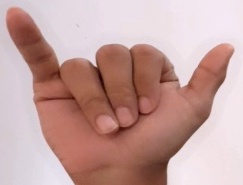
ASL sign: Y